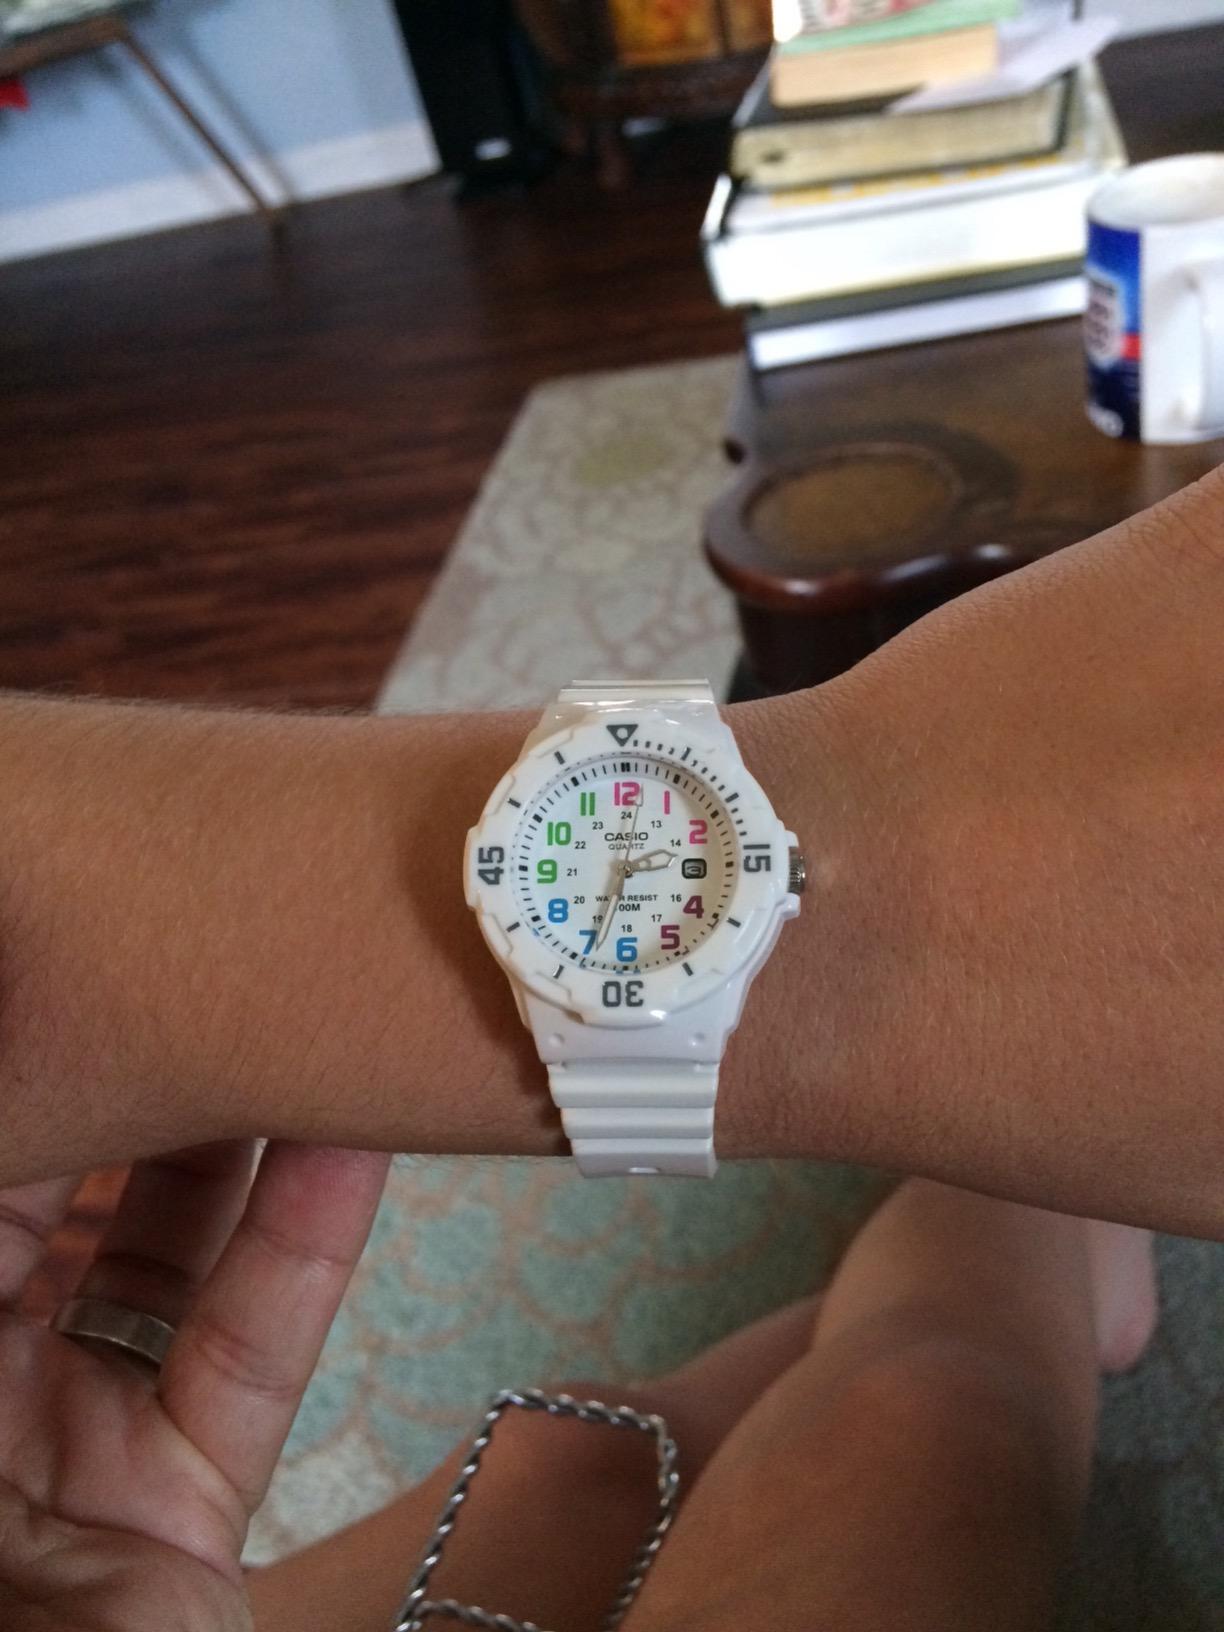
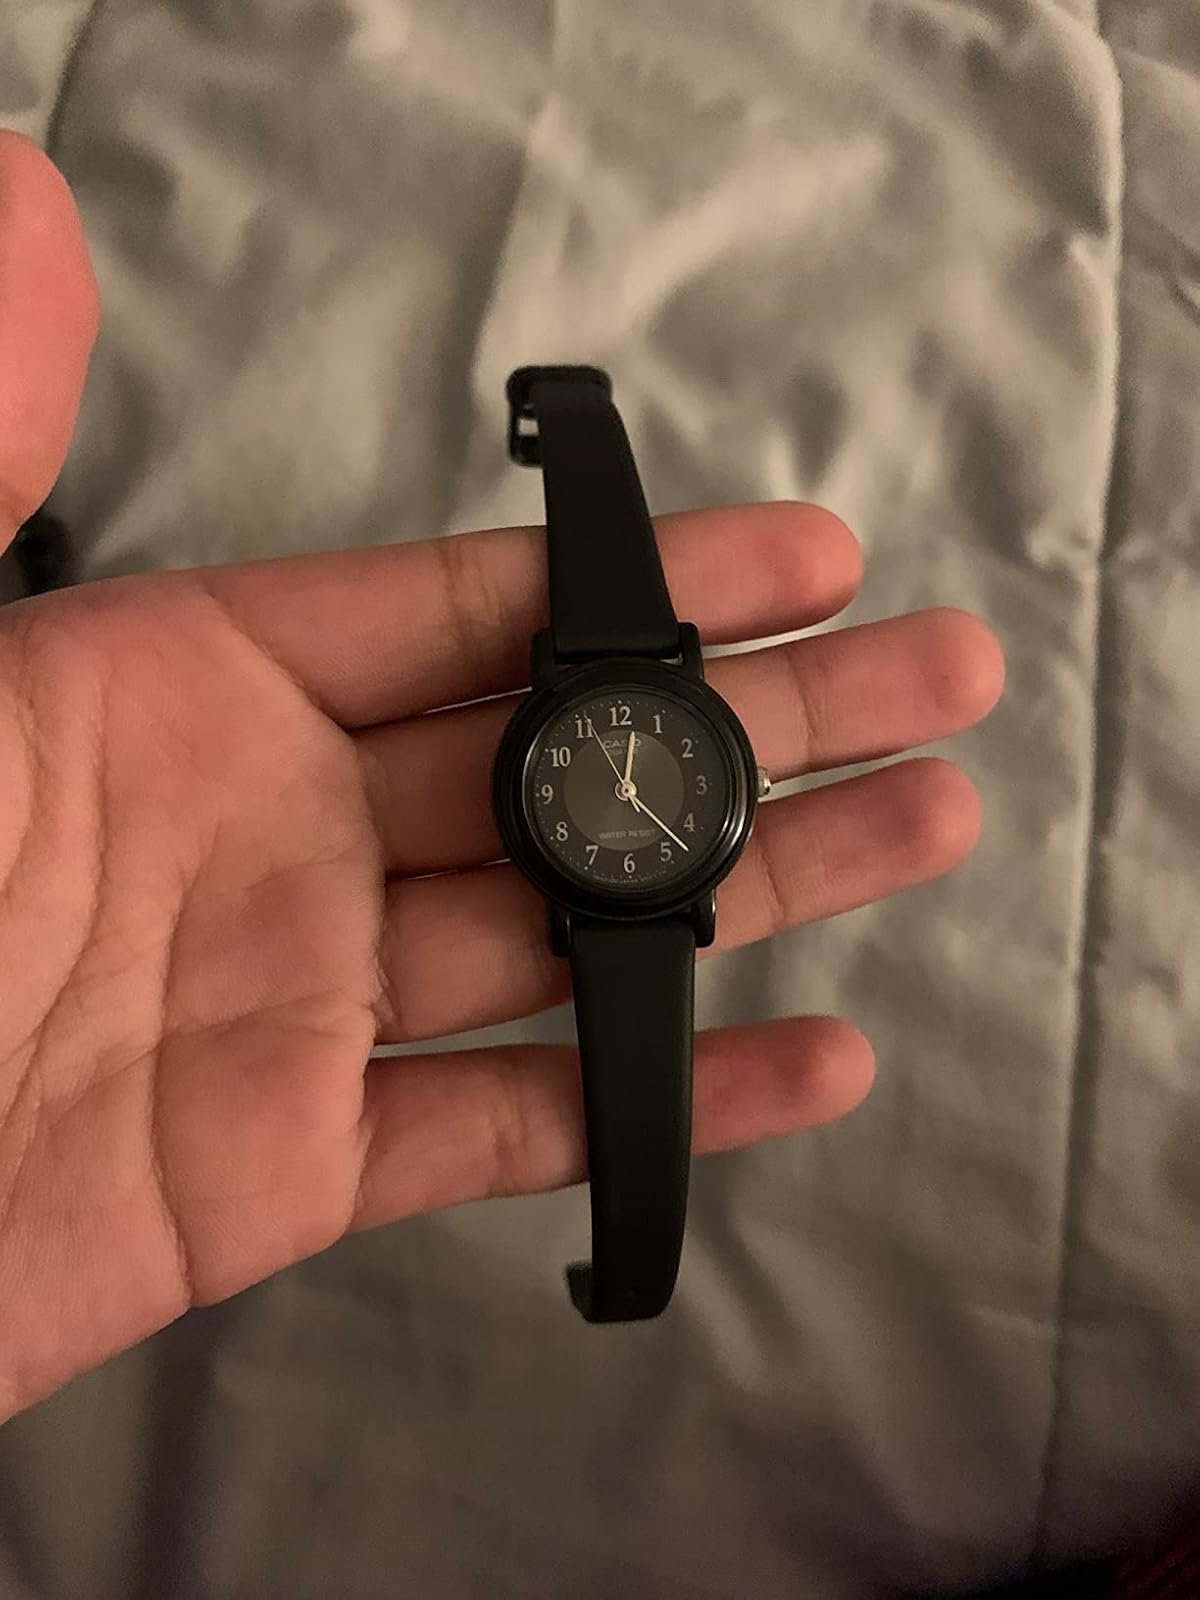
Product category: accessories_watch
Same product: no